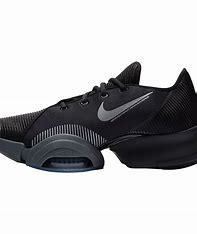
Brand: Nike
Model: Air Zoom Superrep 2